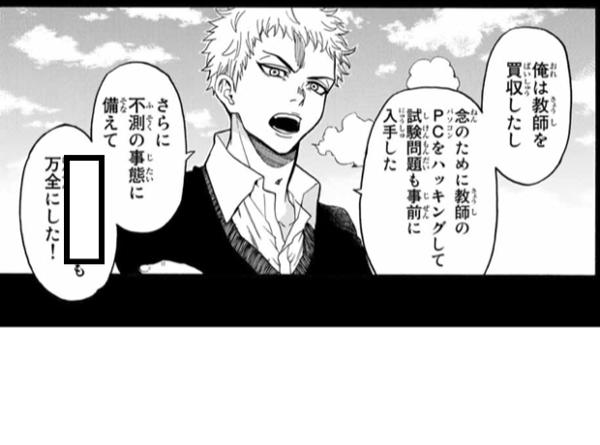
回答: オムツを履いて試験中のトイレ対策